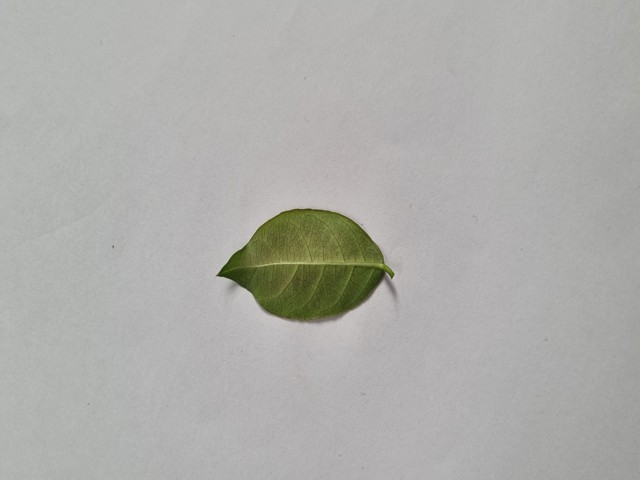
Plant: anantamul